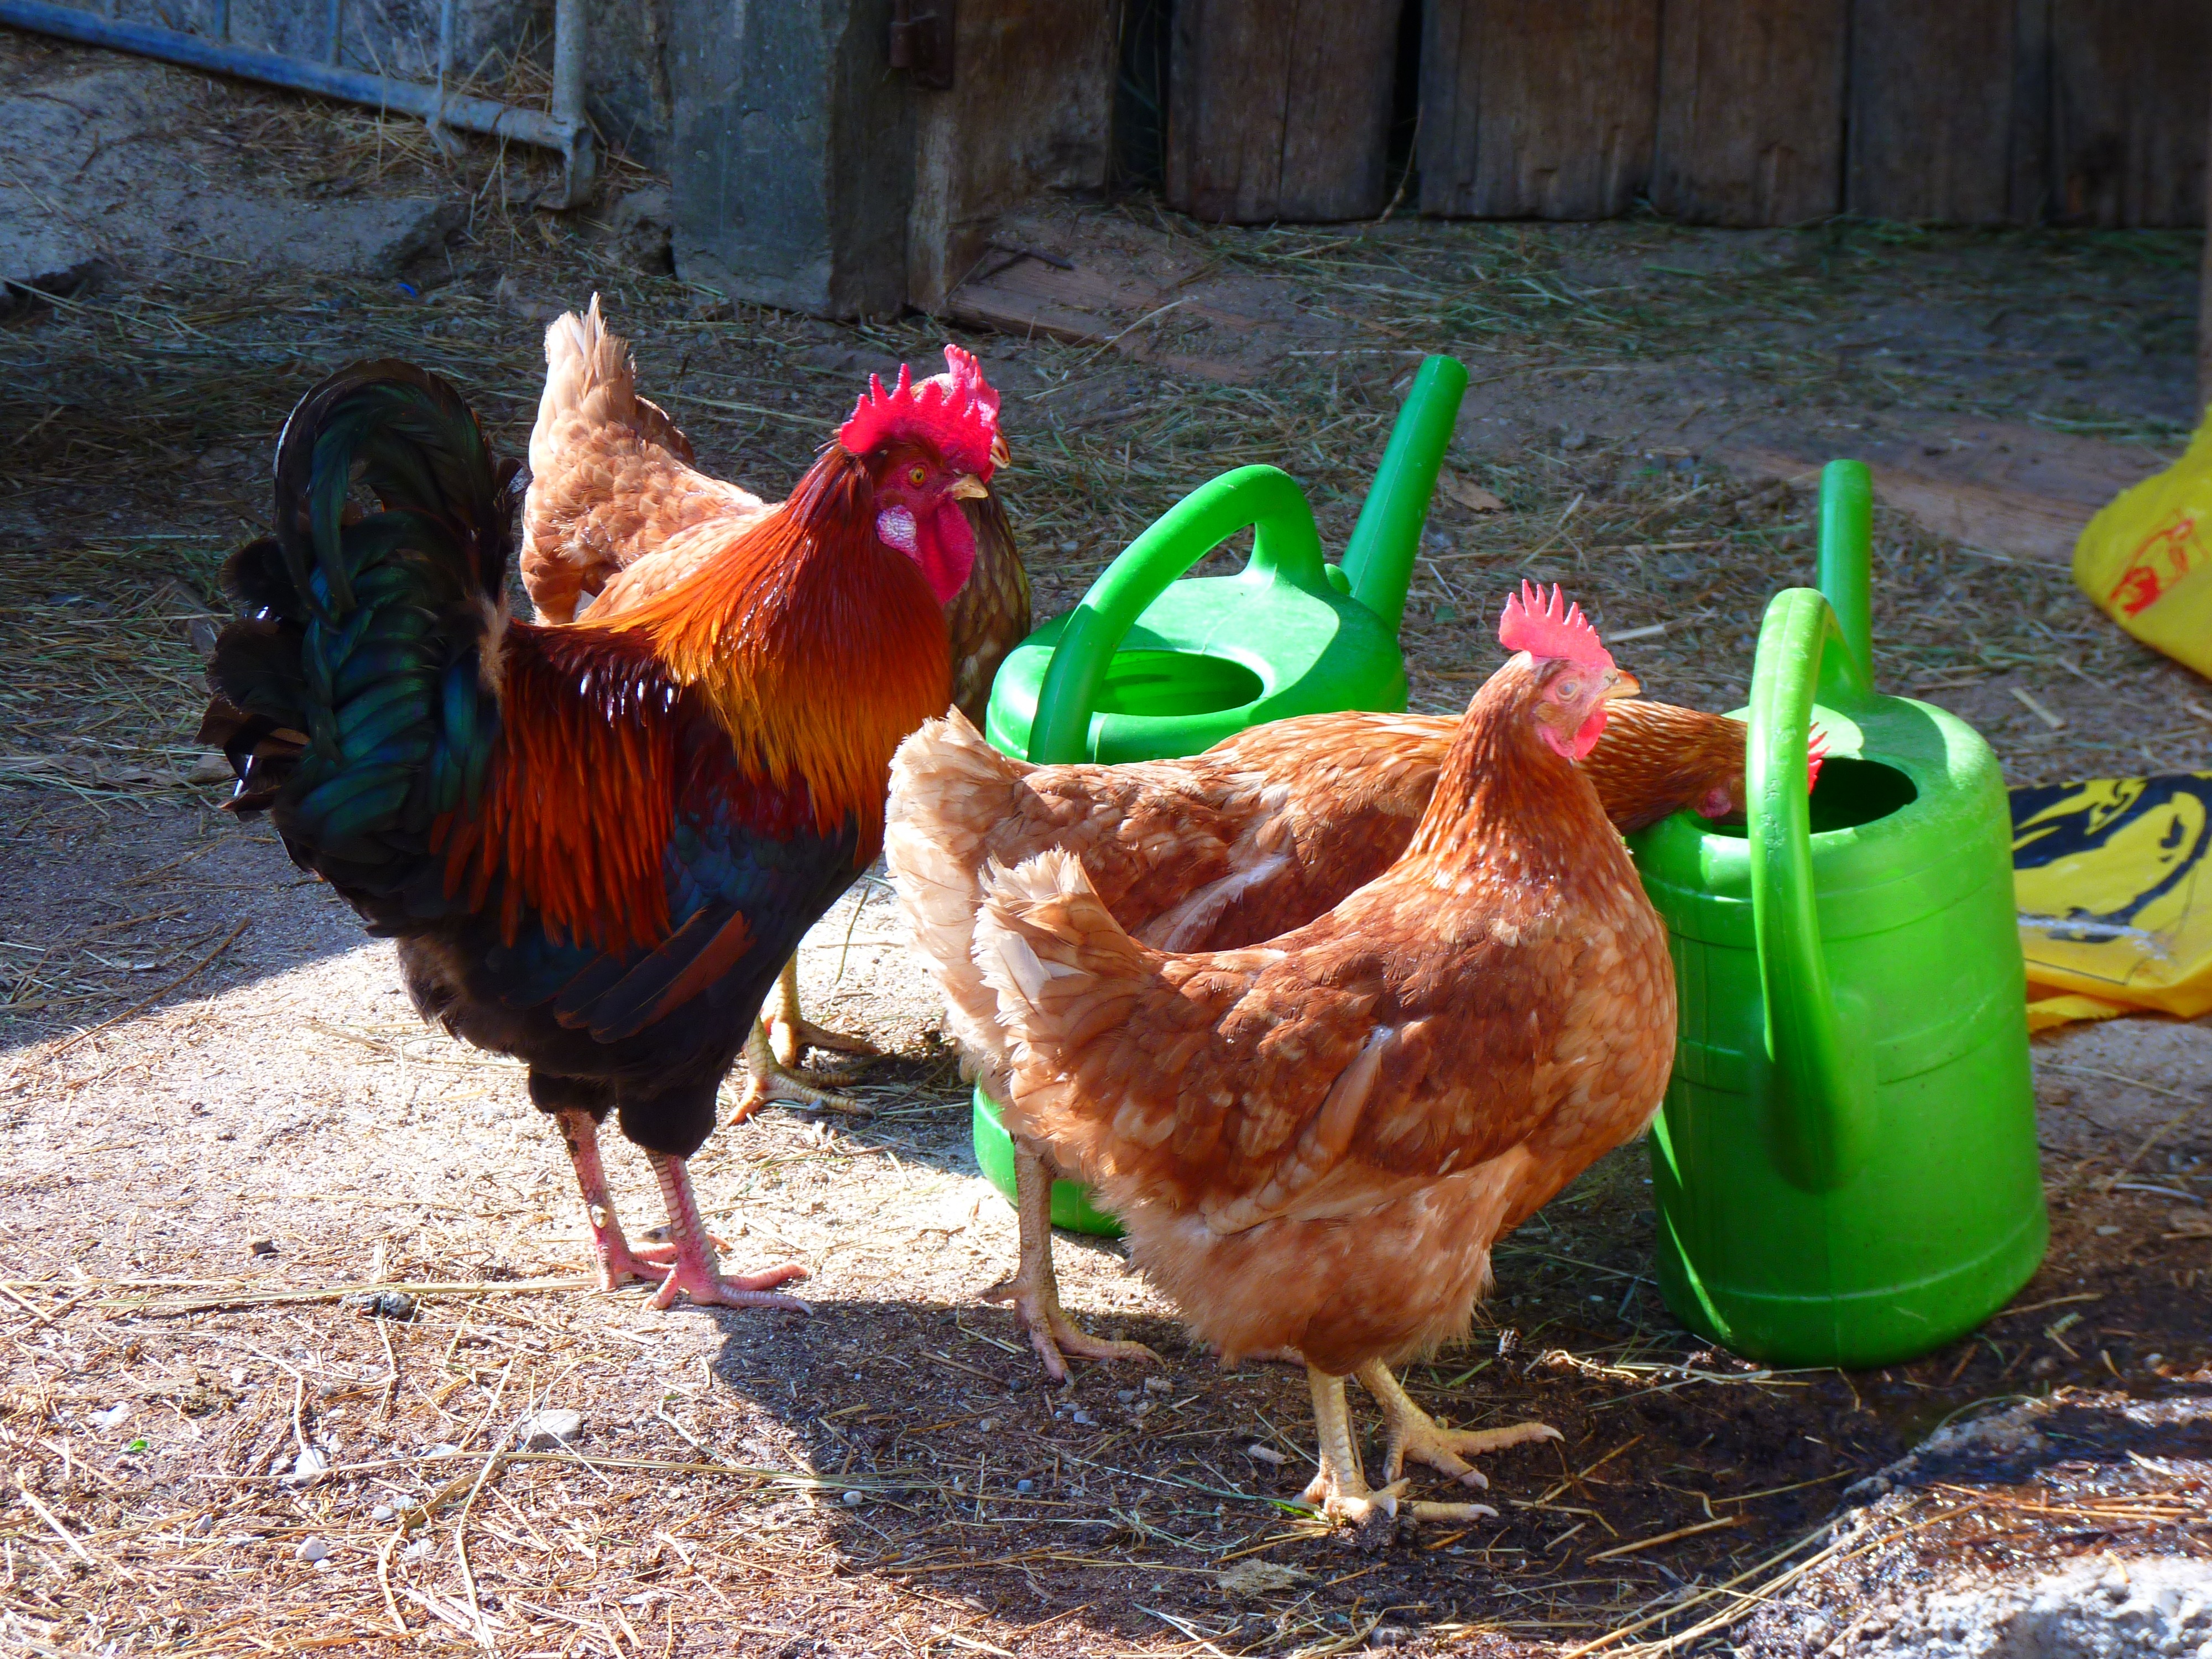
bird, farm, beak, colorful, chicken, fowl, fauna, rooster, poultry, animals, galliformes, vertebrate, hahn, phasianidae, hens, gockel